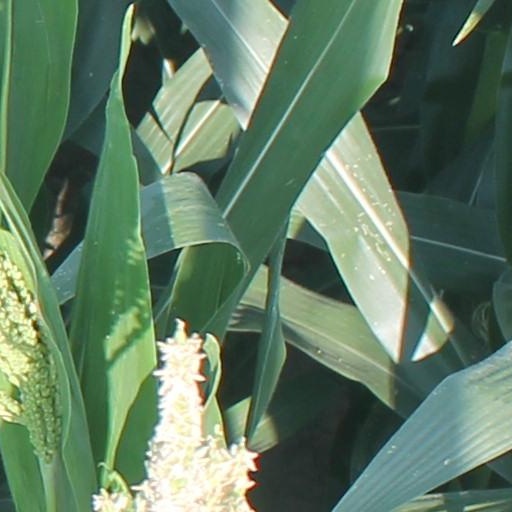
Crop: maize; corn